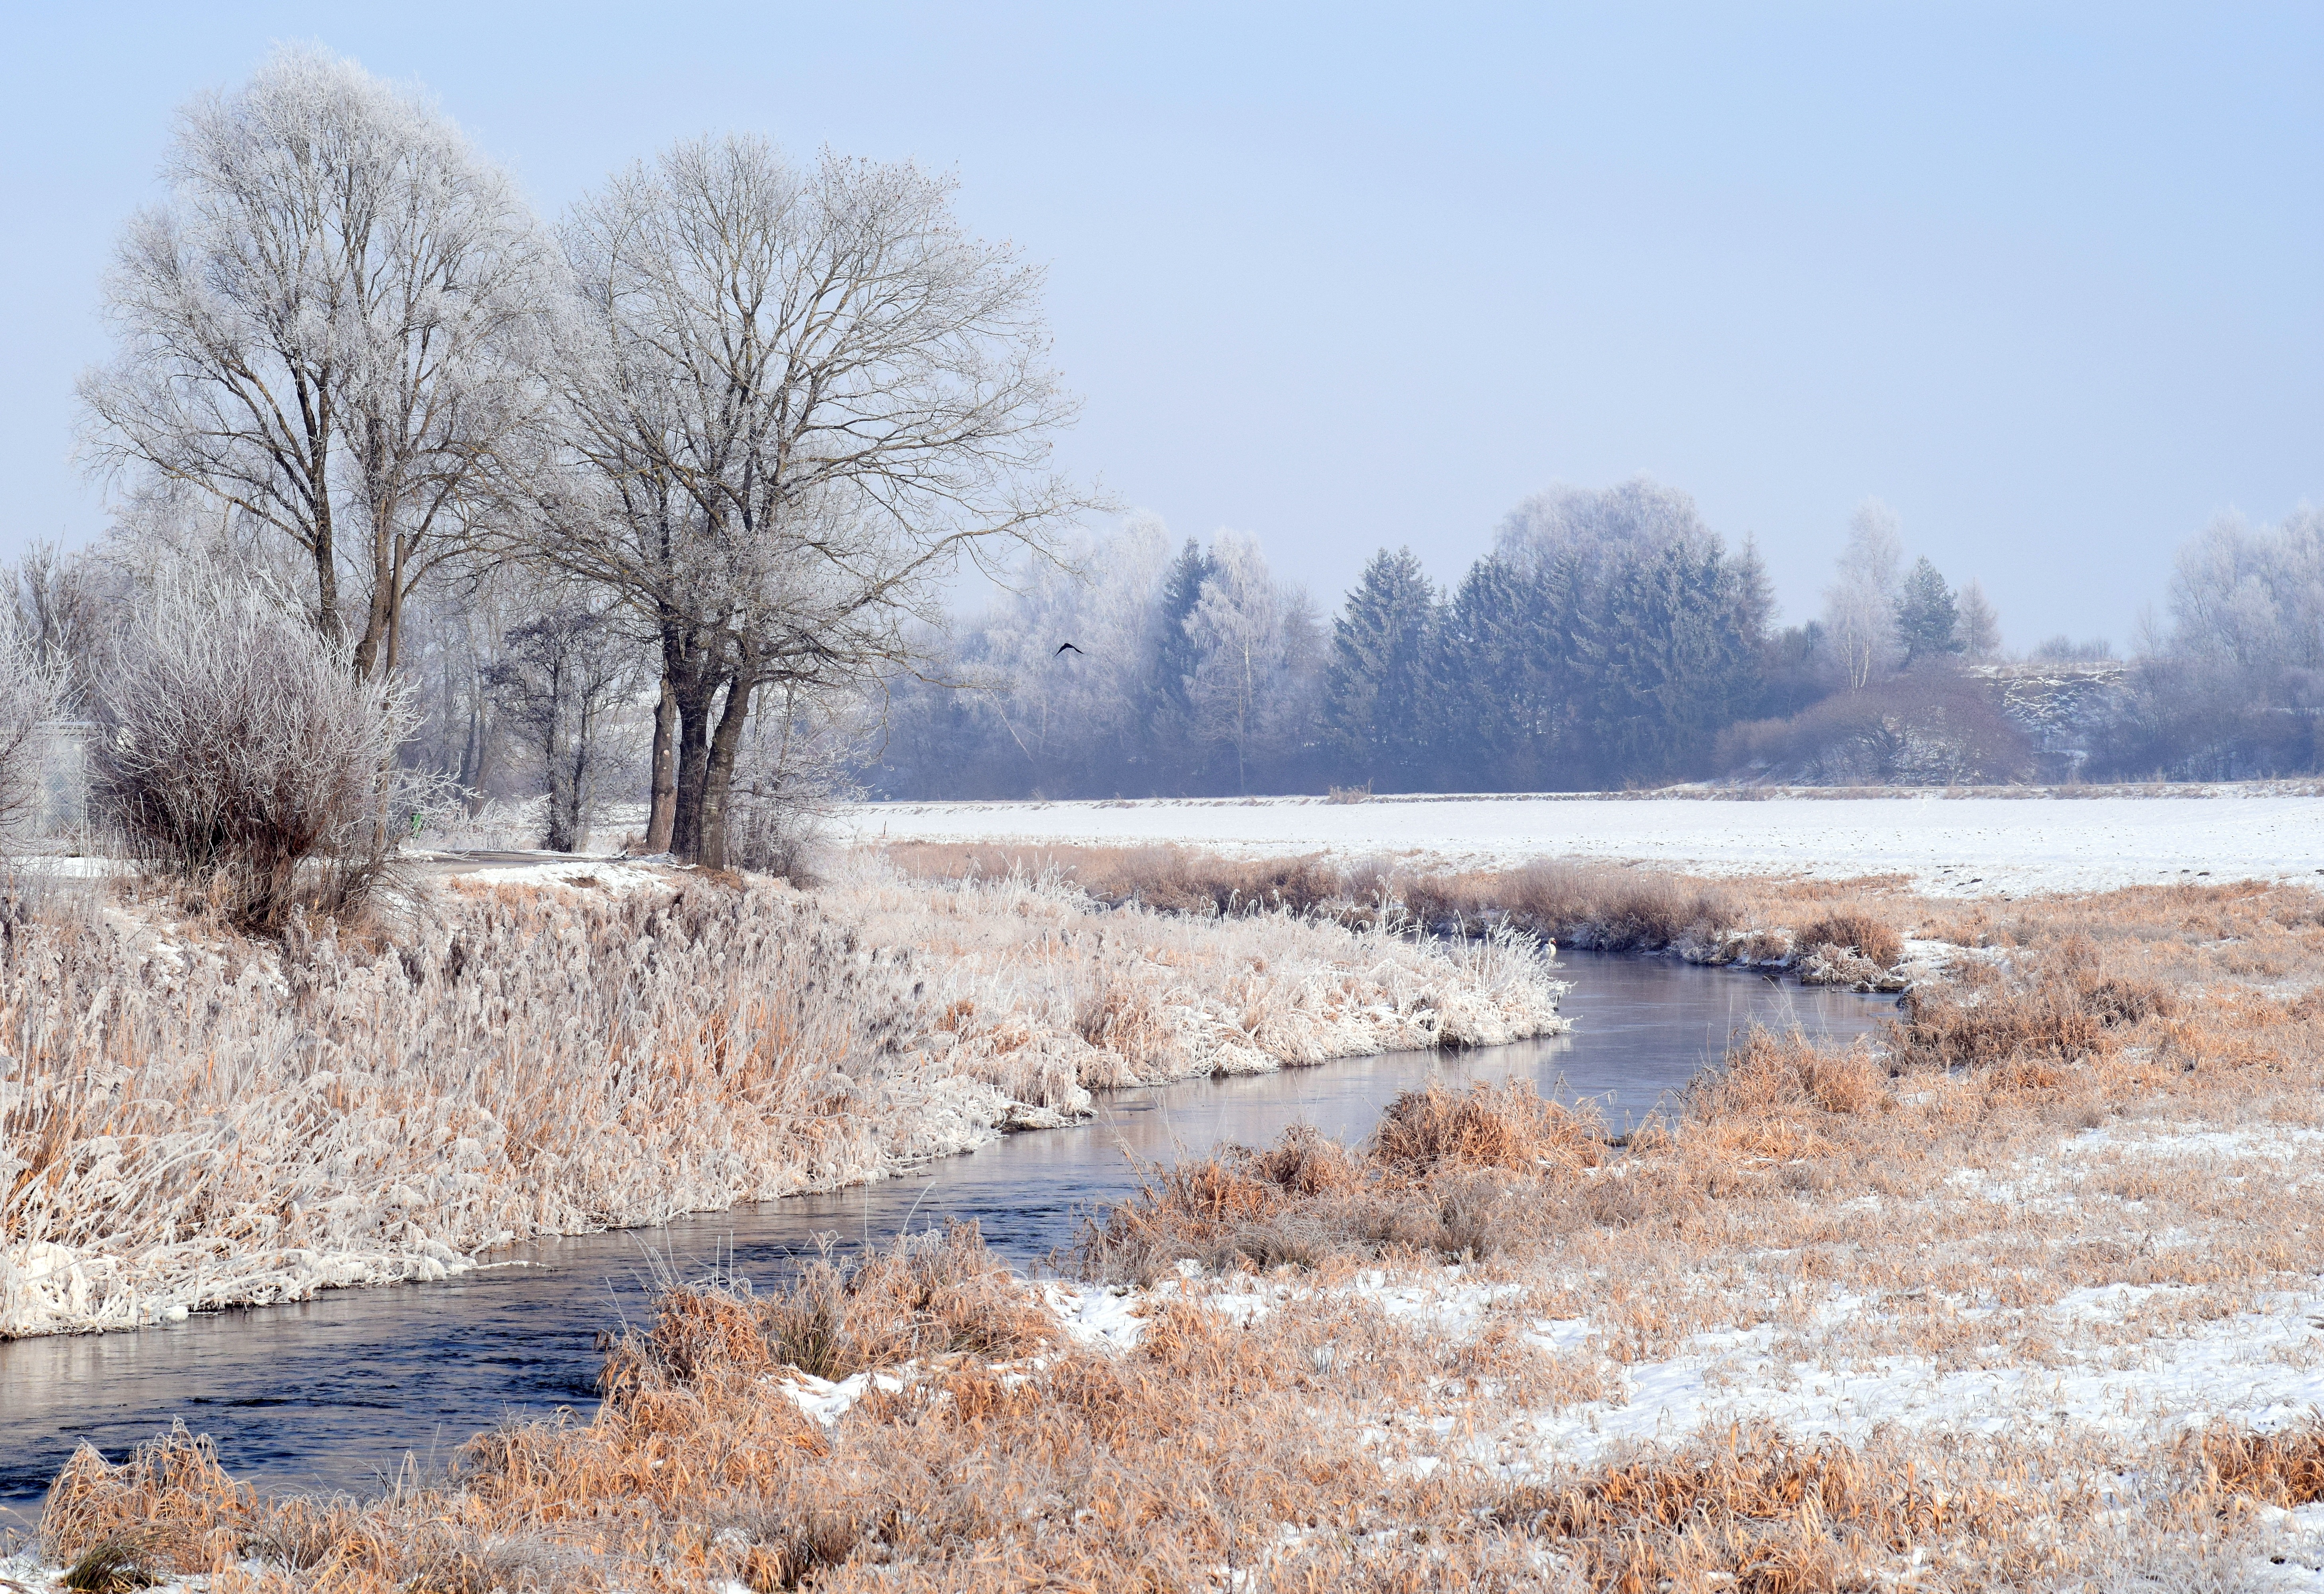
landscape, tree, water, nature, marsh, snow, cold, winter, morning, frost, river, pond, stream, ice, weather, reservoir, season, waterway, trees, sunny, wetland, beautiful, bavaria, bach, wintry, hoarfrost, tundra, freezing, kahl, rural area, atmospheric phenomenon